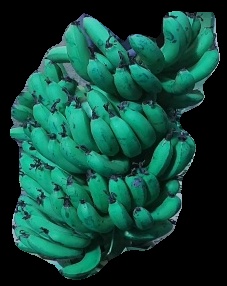
Variety: pachbale
Grade: grade3